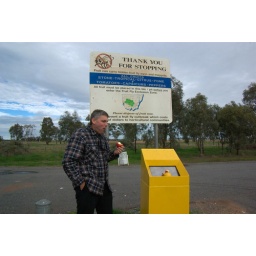
Again! Wow, how many times can you cross the fruit fly line in NSW, it is just rediculous.